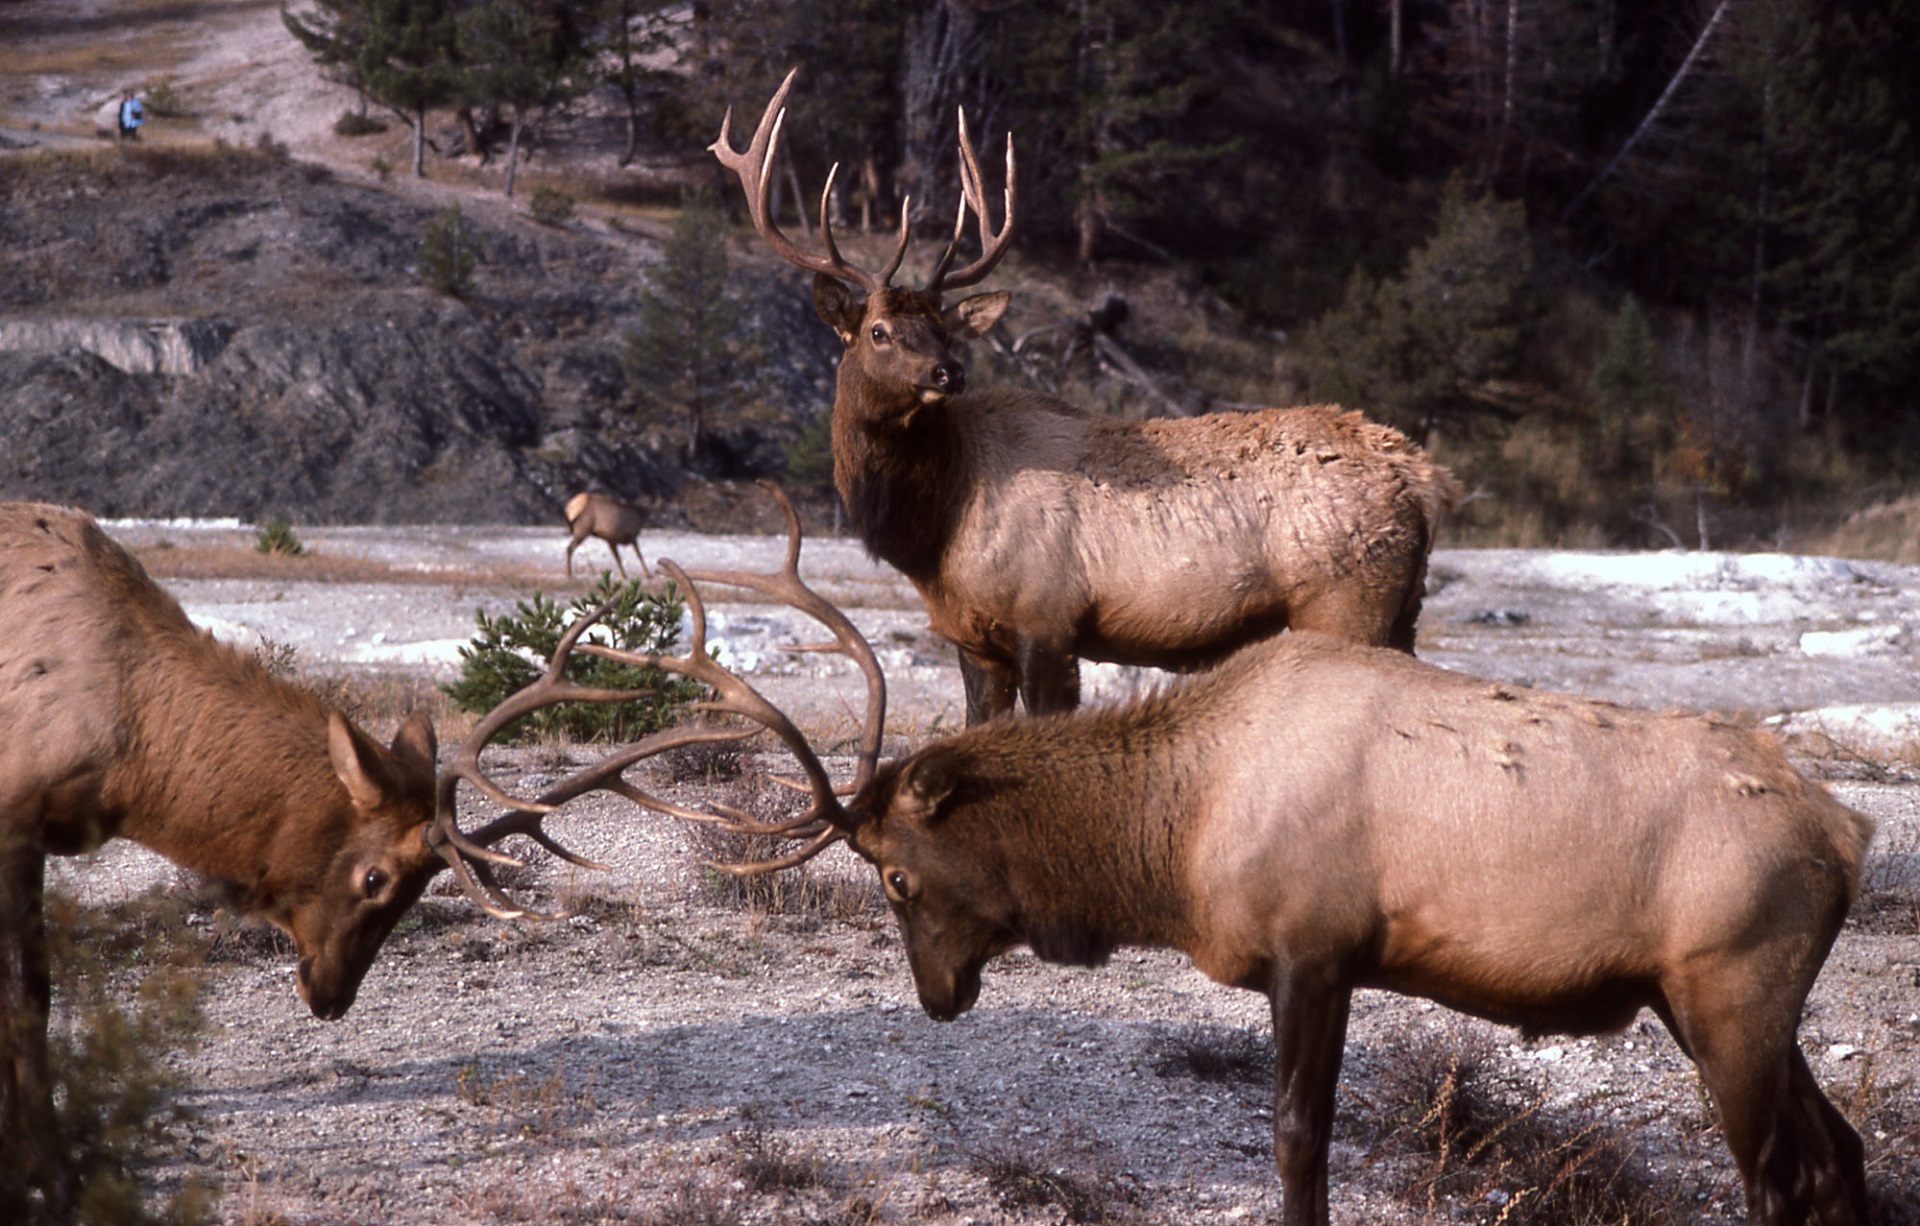
nature, wilderness, field, wildlife, deer, herd, mammal, fauna, outdoors, fighting, vertebrate, antlers, males, elk, sparring, bull elk